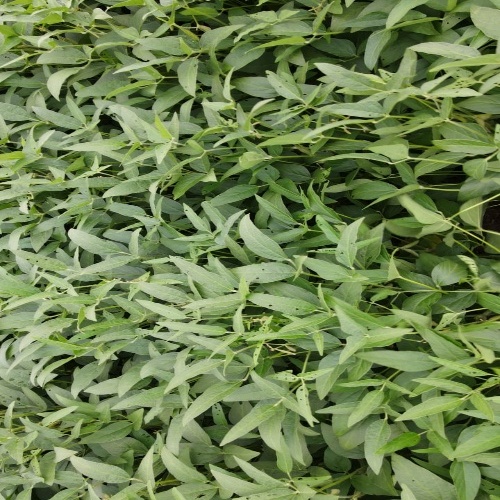
Label: Diabrotica_speciosa